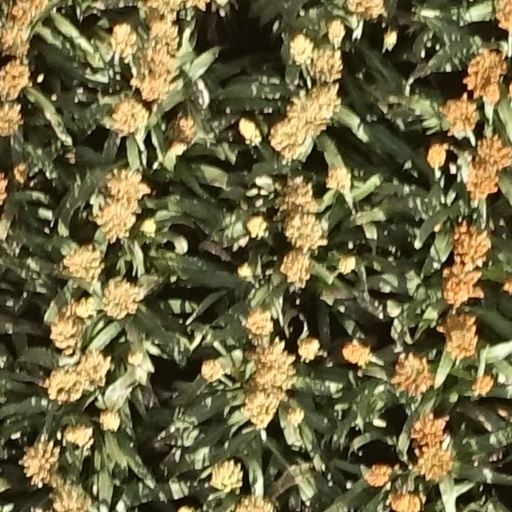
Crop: sorghum